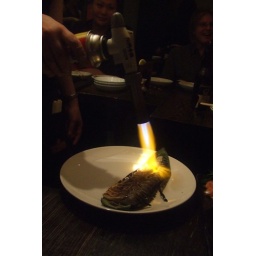
The black saba fish at Hapa Izakaya being cooked in front of us.